El Mirador

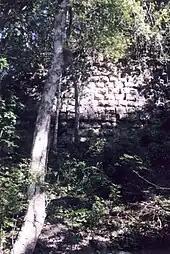
Exposed stonework at El Mirador in 2000

Although containing striking examples of Preclassic Maya civilization, the remote location of El Mirador has prevented it from becoming a popular tourist site. Major plans by the current government of Guatemala include El Mirador as an important center of the Cuatro Balam Conservation and Development project.